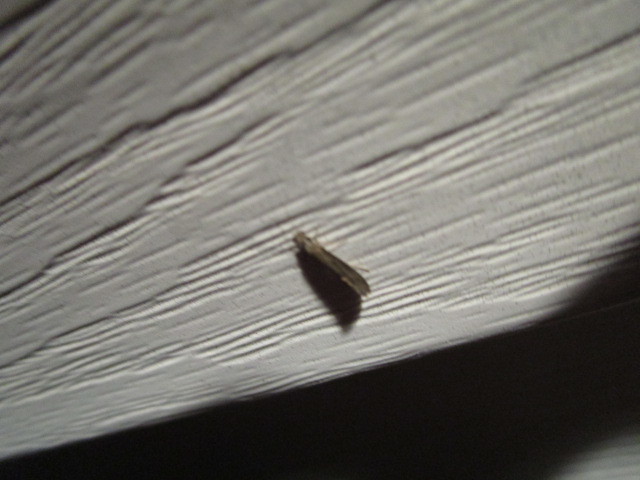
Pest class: diamondback_moth